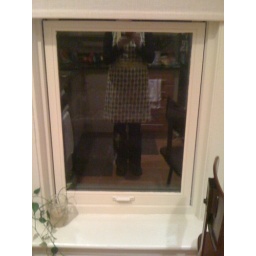
standing in front of the kitchen window in my Orla Kiely apron